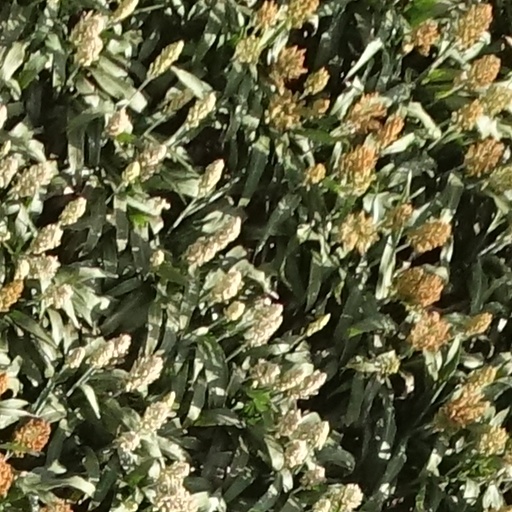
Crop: sorghum